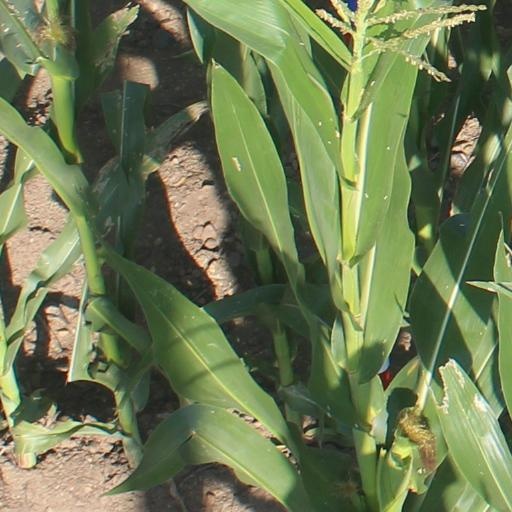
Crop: maize; corn